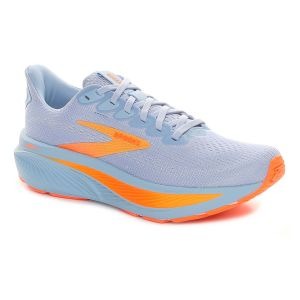
Brooks Scarpa da Running Donna  Ghost 17 Blu Arancione
Prezzo: 150,00 €